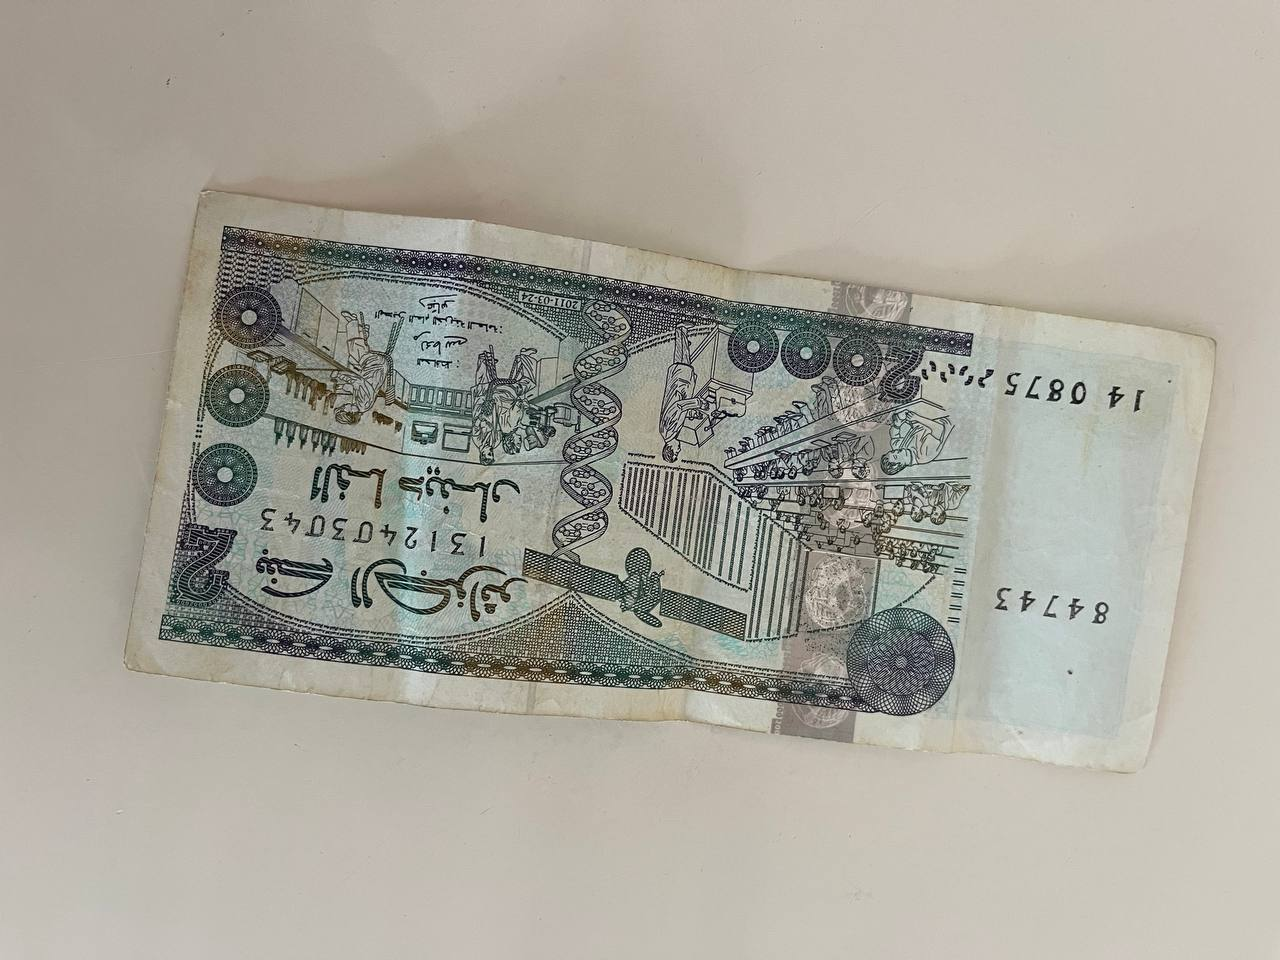
Denomination: 2000DZD